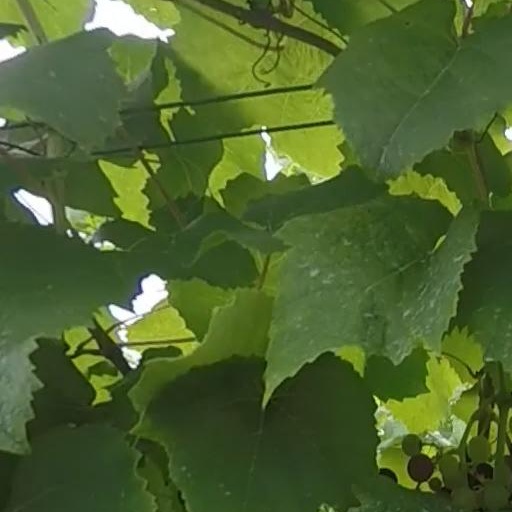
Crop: grape